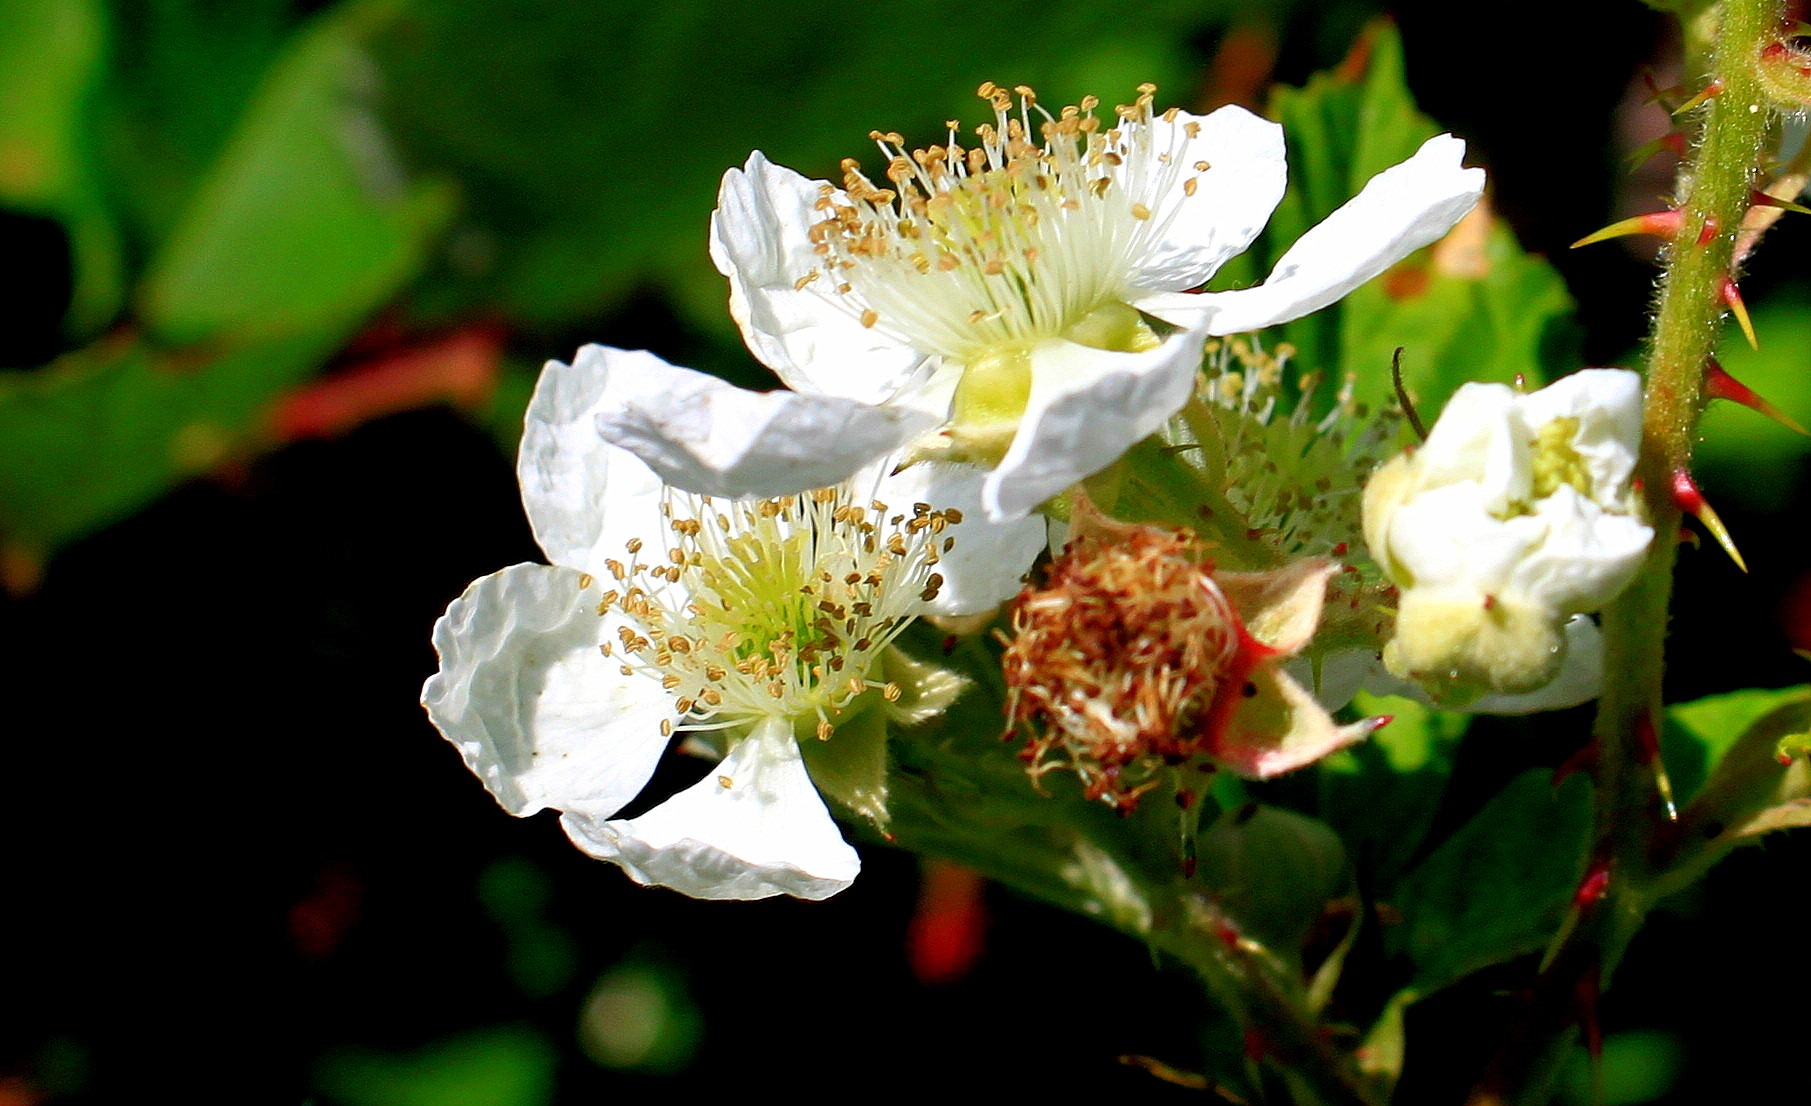
nature, branch, blossom, plant, flower, petal, rose, produce, botany, flora, blackberry, plants, flowers, shrub, macro photography, rubus, flowering plant, rose family, rosaceae, land plant, ulmifolius